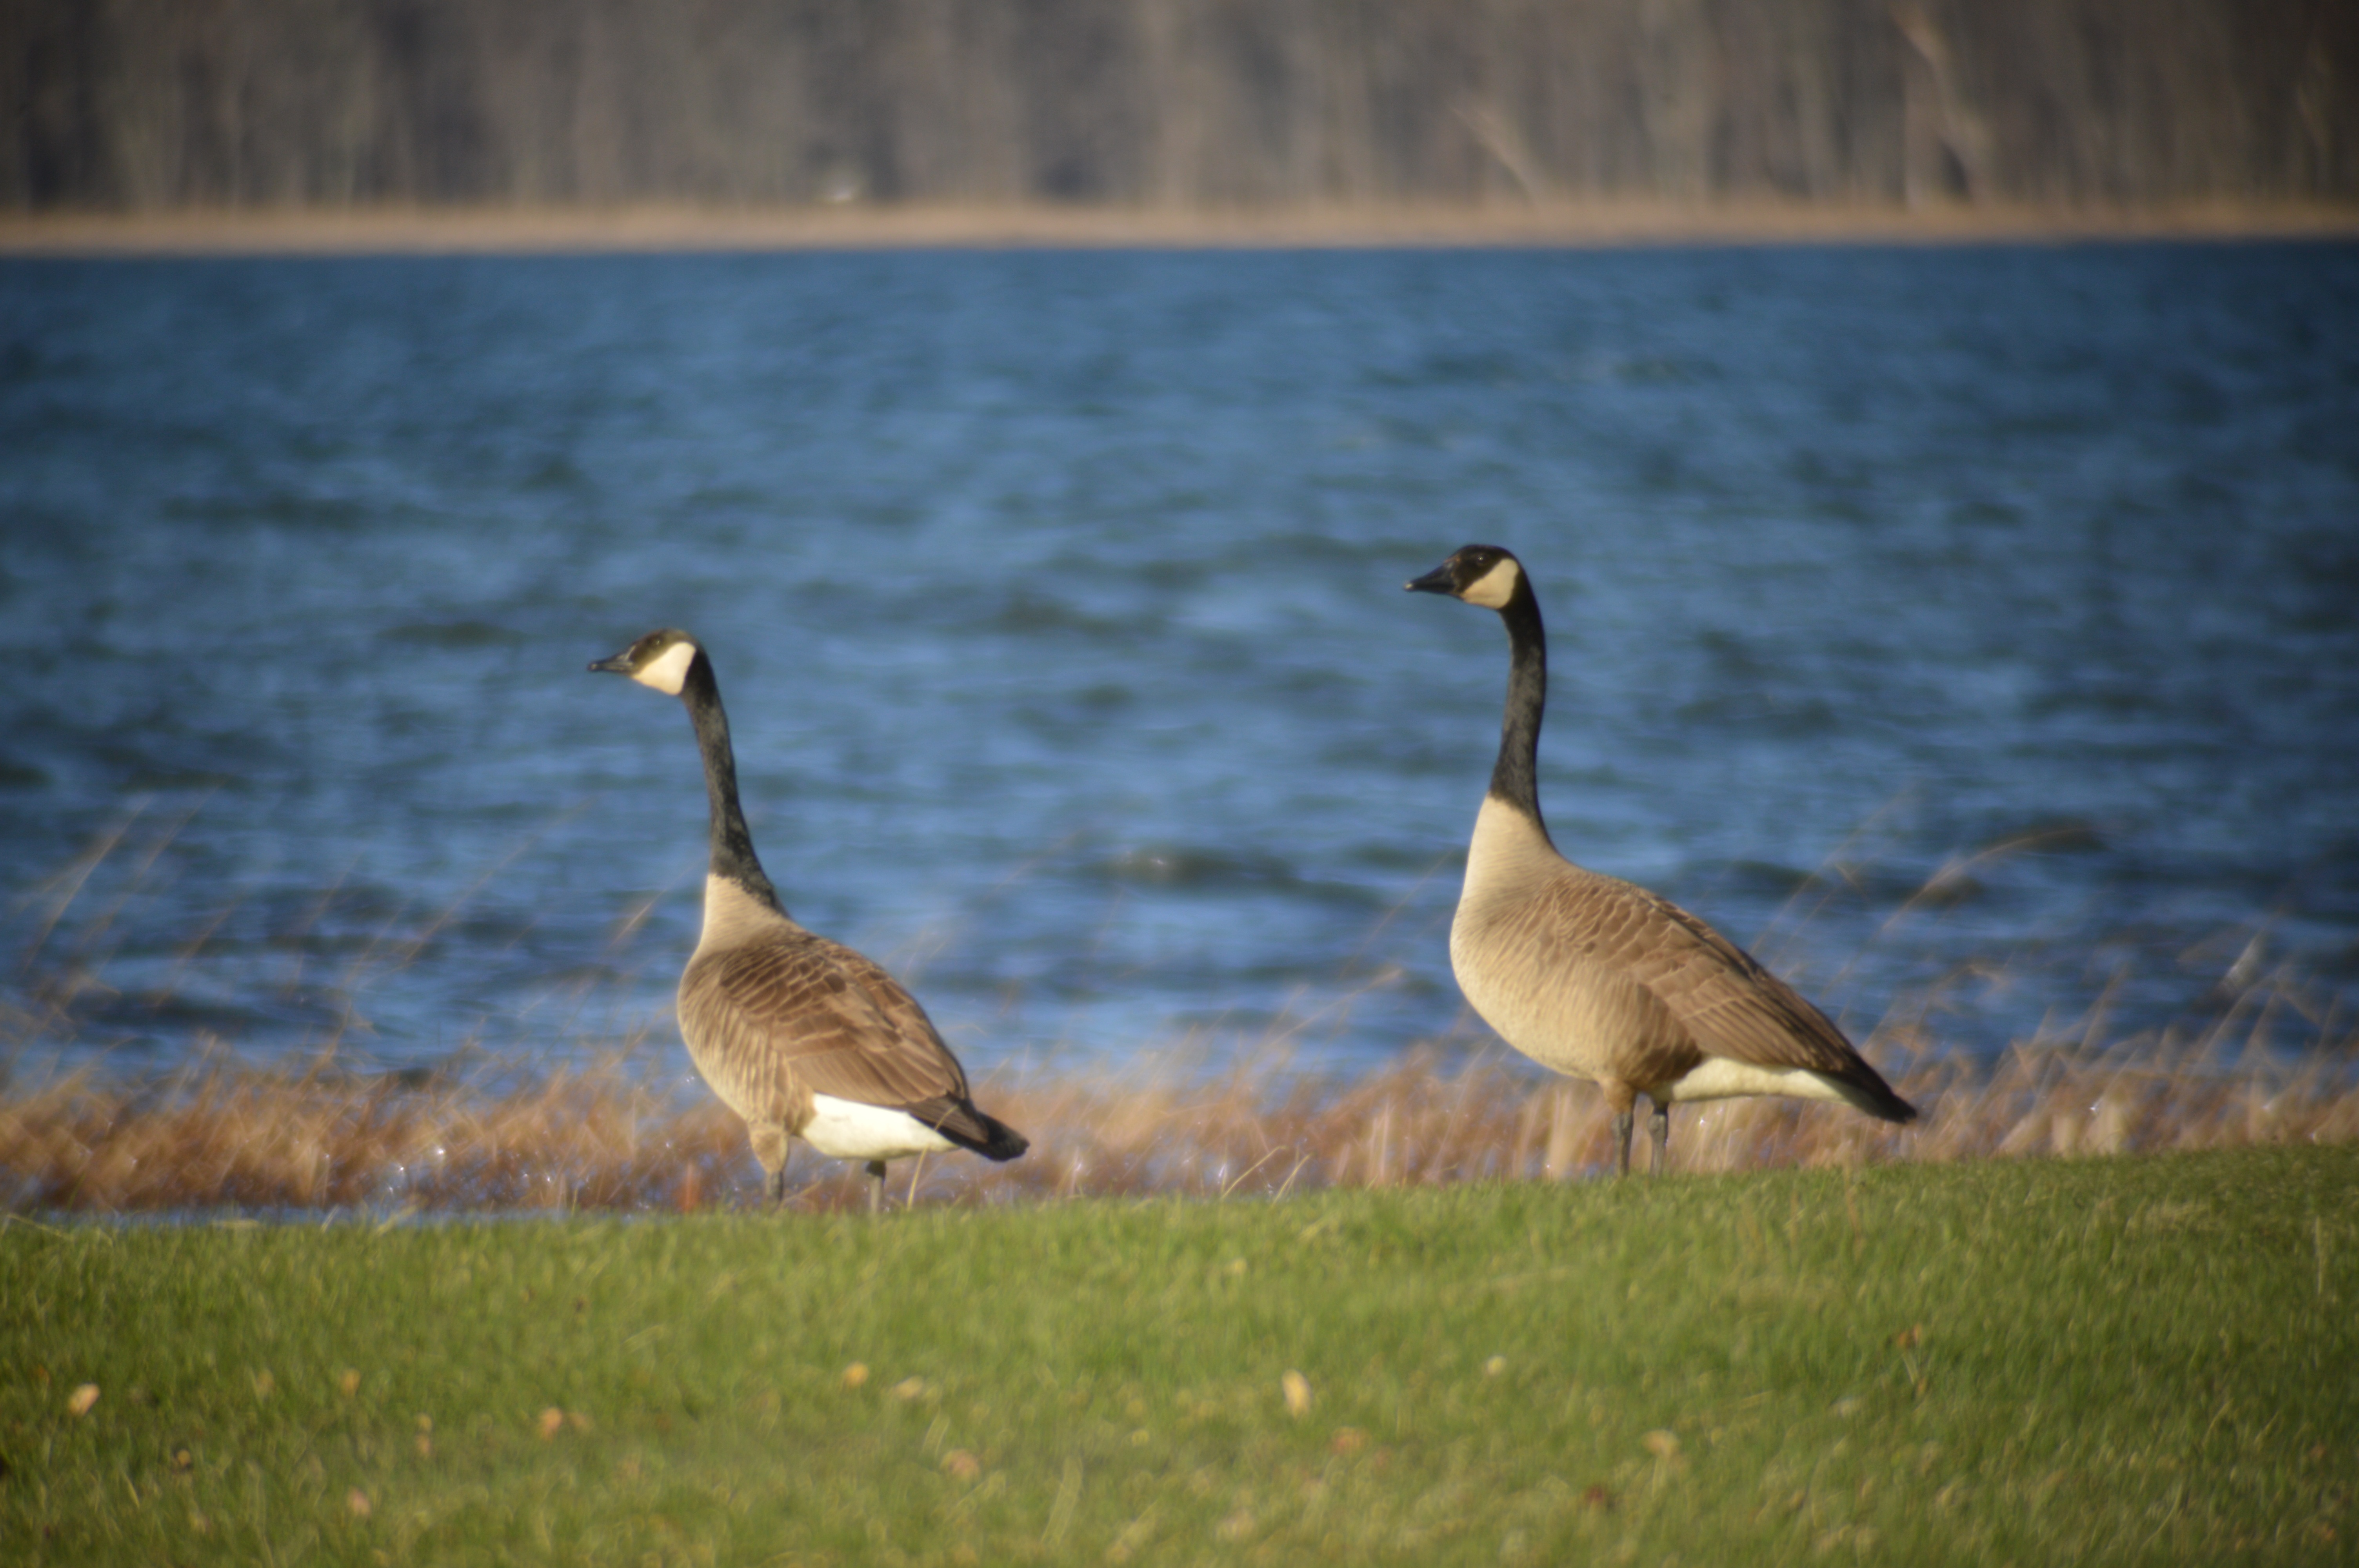
landscape, water, nature, bird, lake, wildlife, beak, fauna, outdoors, duck, goose, geese, vertebrate, waterfowl, water bird, ducks geese and swans